Breda Ba.32

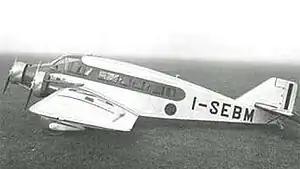
The sole Ba.32 prototype

The Breda Ba.32 was a prototype airliner designed and built by the Italian aircraft manufacturer Breda.